Step Lively (1944 film)

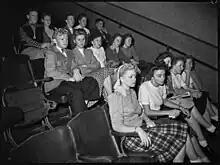
The club attending a subsequent screening of "Step Lively" at the Empire Theatre.

In March 1945, a feature article on the Sinatra Club ran in "Pix" magazine featuring photos of the teenage members taken by Ivan Ives. The article intended to demonstrate to the public that these were honest, intelligent young people with a genuine appreciation of Sinatra's music, not the hysterical "swooners" they had been made out to be. One photo depicted the club members attending the Empire Theatre for another screening of "Step Lively" in a calm manner. Others showed them on a variety of social outings, often while listening to Sinatra's music on portable gramophones. The complete photo shoot is publicly available on the State Library of New South Wales online catalogue.